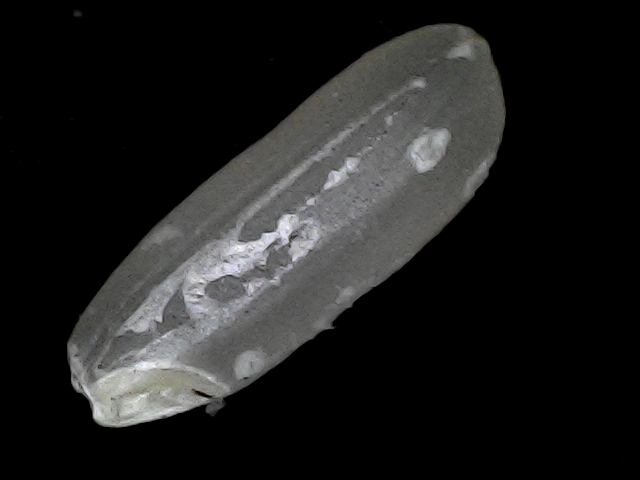
Rice variety: BD56